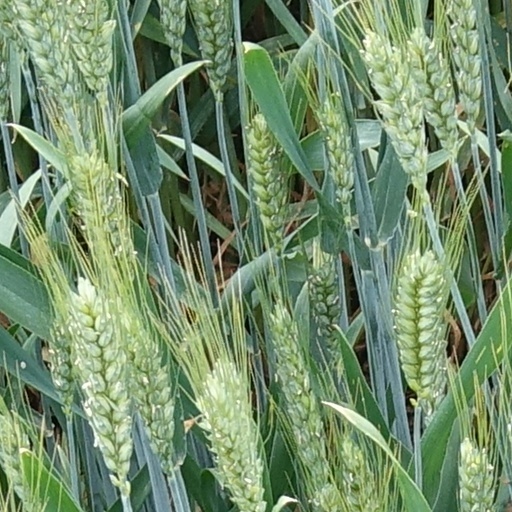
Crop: wheat